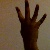
The image shows a hand gesture representing the number 4 in Indian Sign Language.